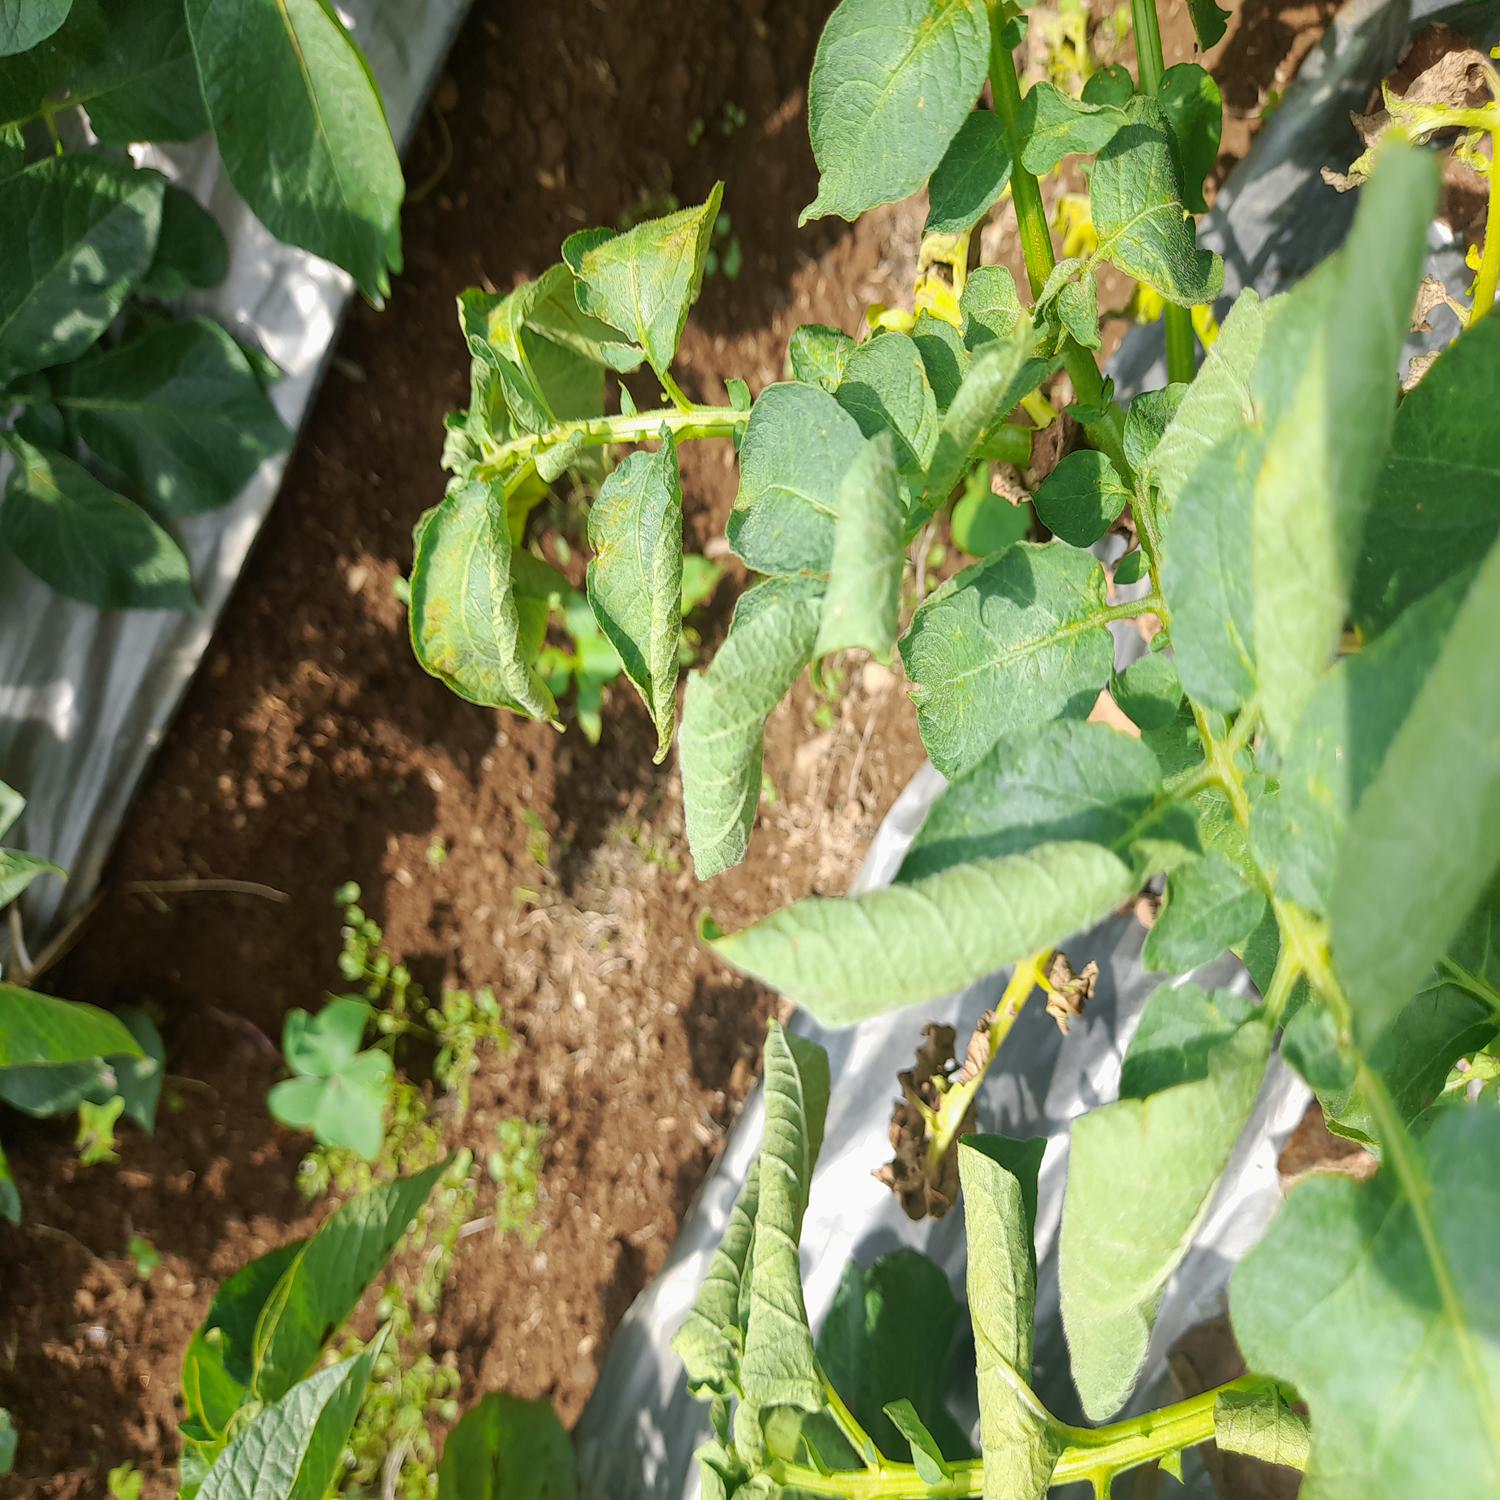
Label: Bacteria